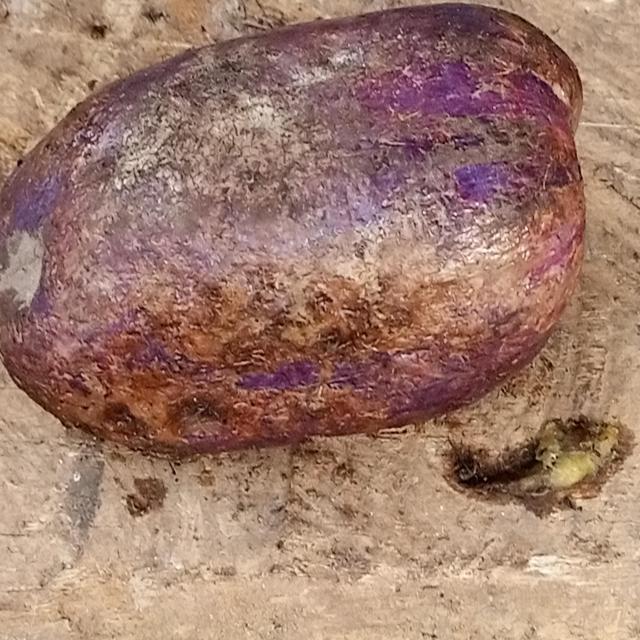
Plum grade: spotted